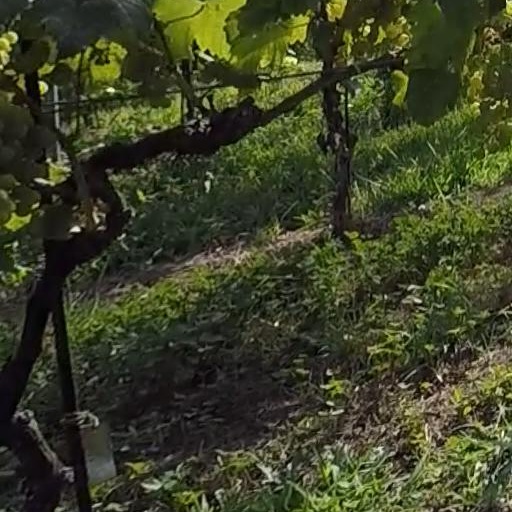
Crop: grape